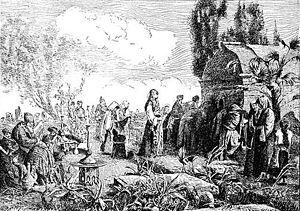
Pèlerinage sur la tombe d'Isaac bar Chechet à Alger.
"Le Rav Isaac bar Chechet Barfat, dit le Riva""ch est un talmudiste et légaliste du XIVᵉ siècle.
L'histoire des Juifs en Algérie remonte à l’Antiquité, sans qu’il soit possible de retracer avec certitude l'époque et les circonstances de l’arrivée des premiers Juifs dans le territoire de l’actuelle Algérie. Plusieurs vagues d'immigration ont en tout cas contribué à accroître sa population. Il est possible qu'il y ait eu des Juifs à Carthage et dans le territoire actuel de l'Algérie avant la conquête romaine mais le développement des communautés juives est lié à la présence romaine. Les révoltes juives des Iᵉʳ et IIᵉ siècles en terre d'Israël et en Cyrénaïque ont certainement causé l'arrivée d'immigrants juifs en provenance de ces contrées. Le prosélytisme juif parmi les Berbères est un fait historique établi, mais son importance reste débattue.